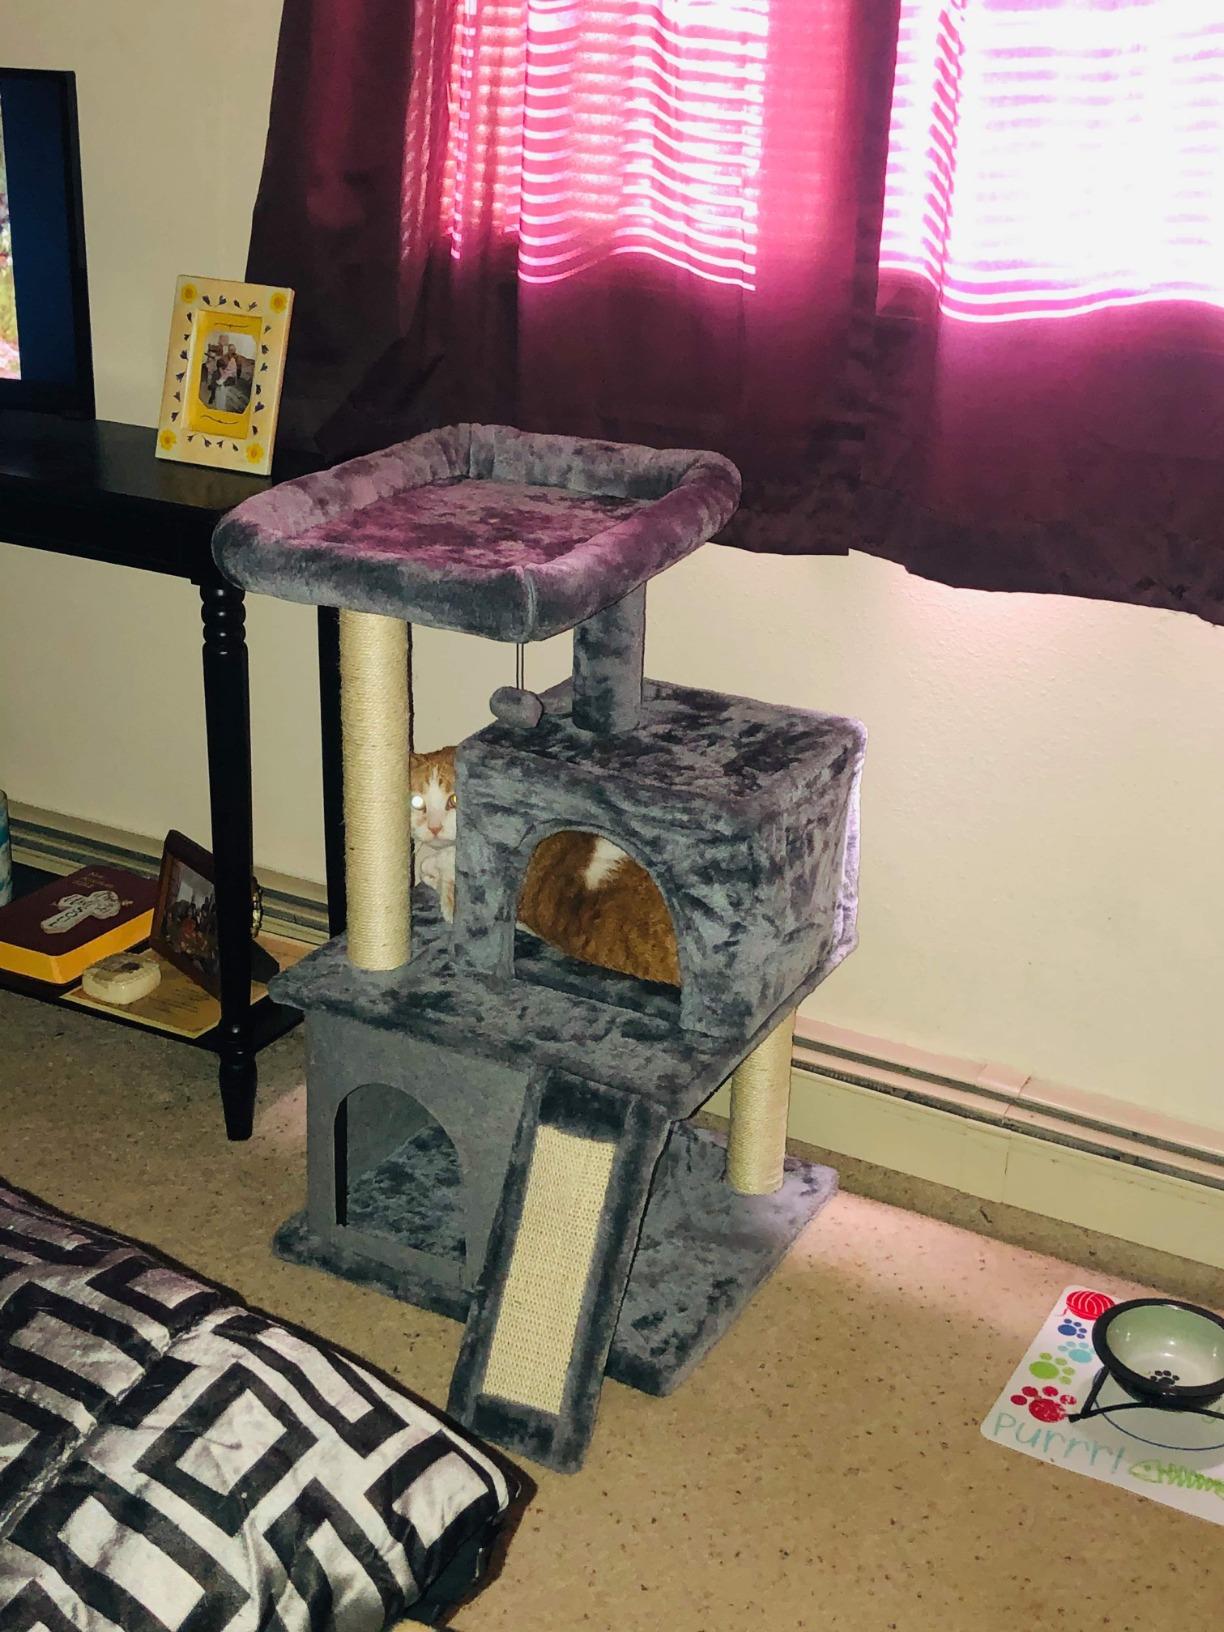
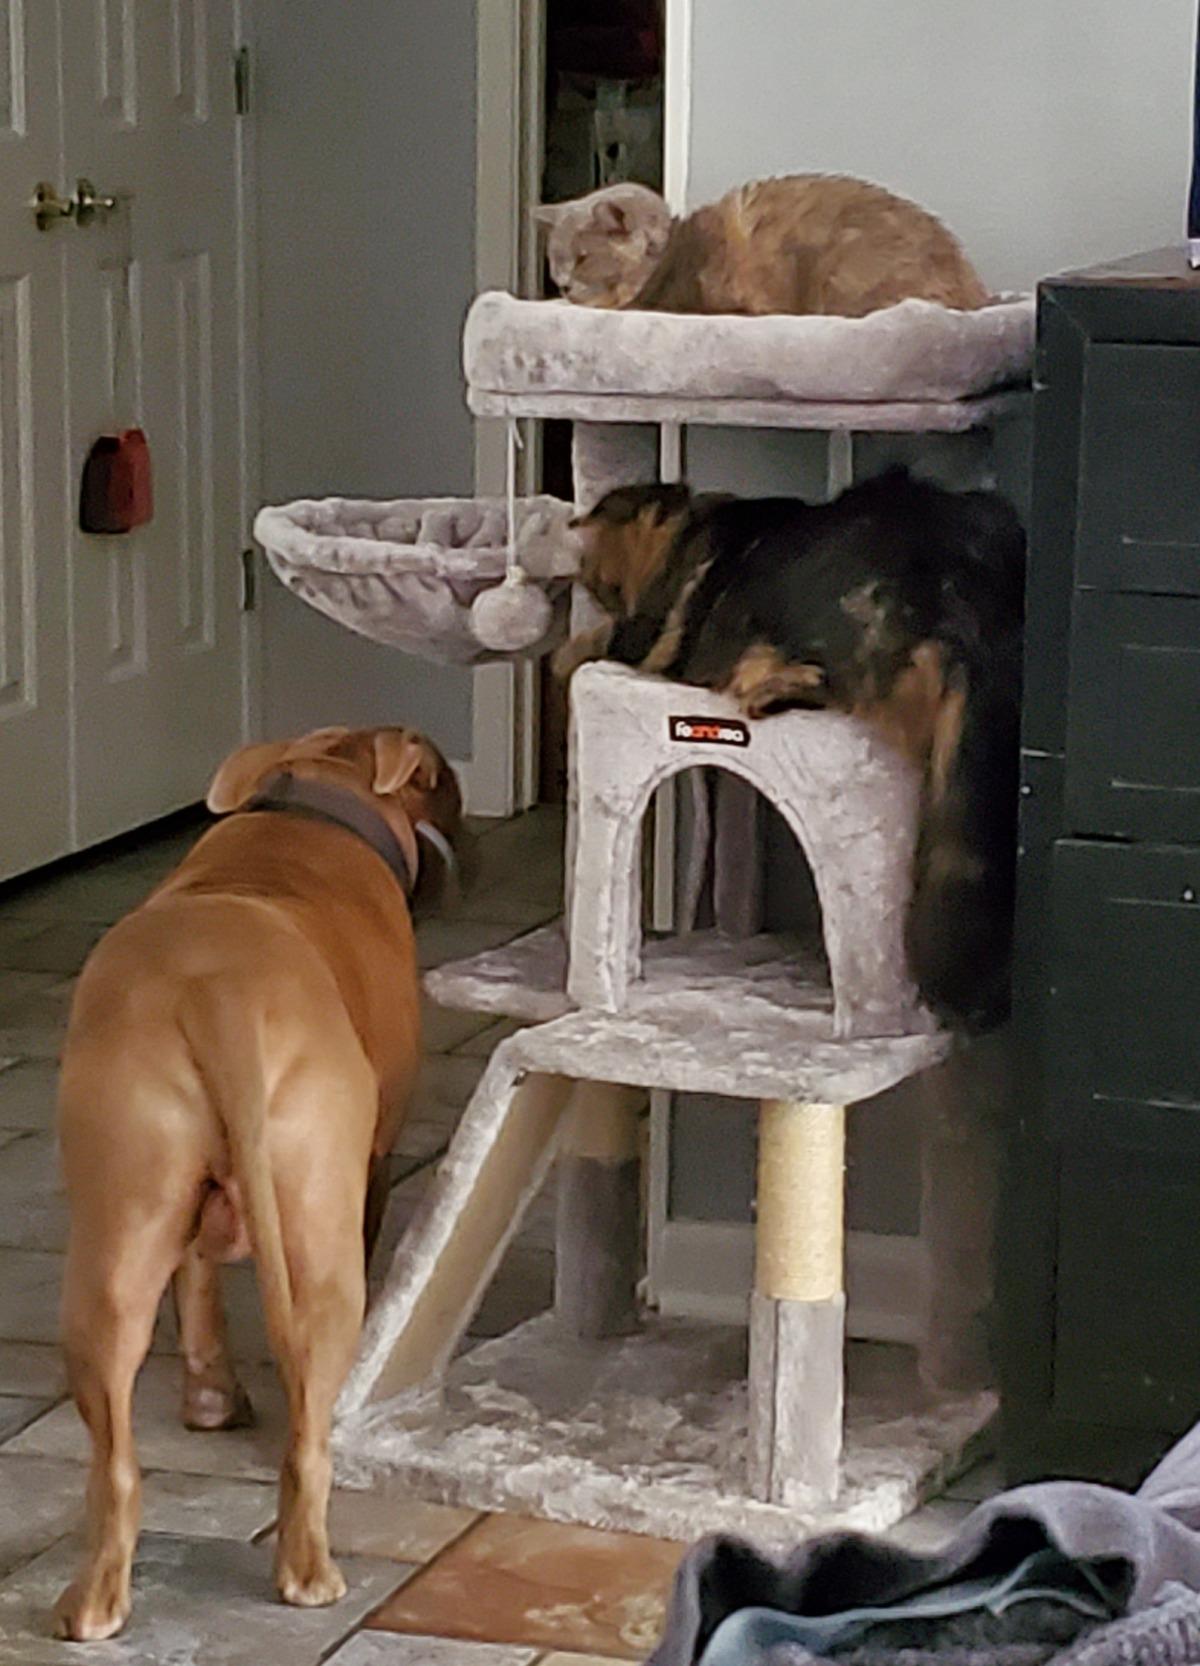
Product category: items_cat tree
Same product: no